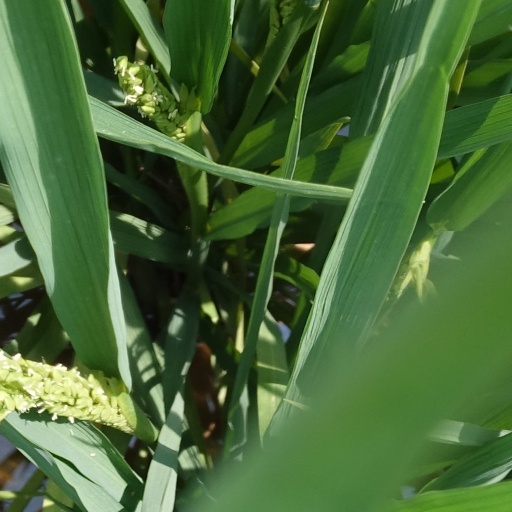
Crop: rice